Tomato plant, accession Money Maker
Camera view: tilt-top (135 deg); turntable rotation: 120 degrees
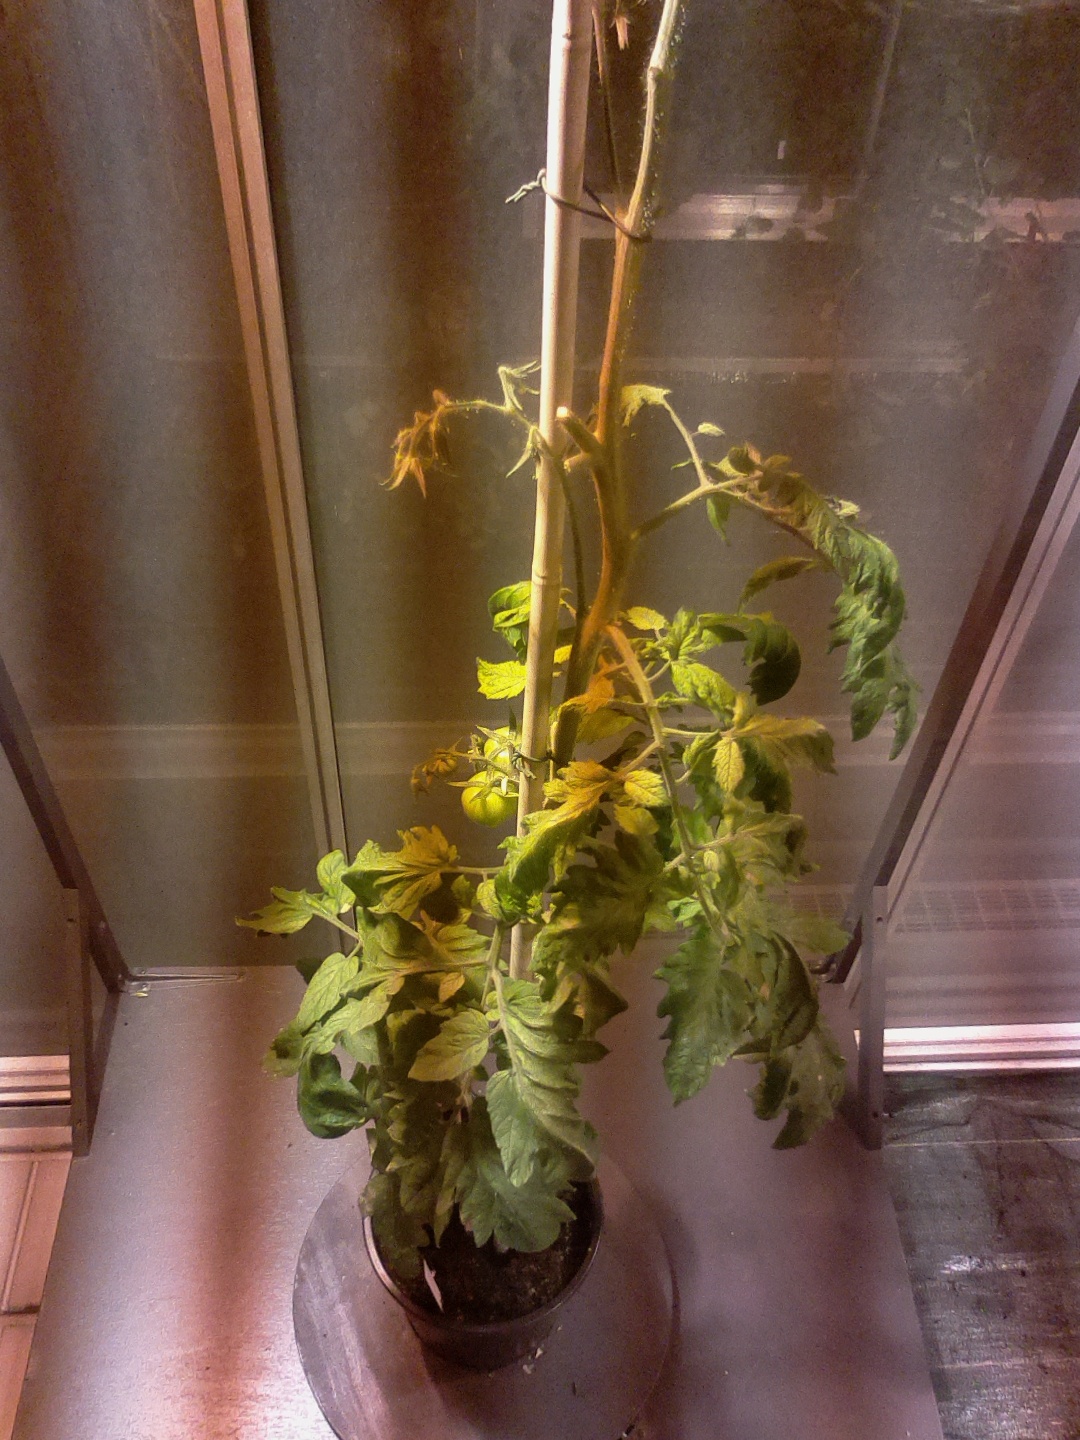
BBCH growth stage 75: 50%-60% of final fruit size